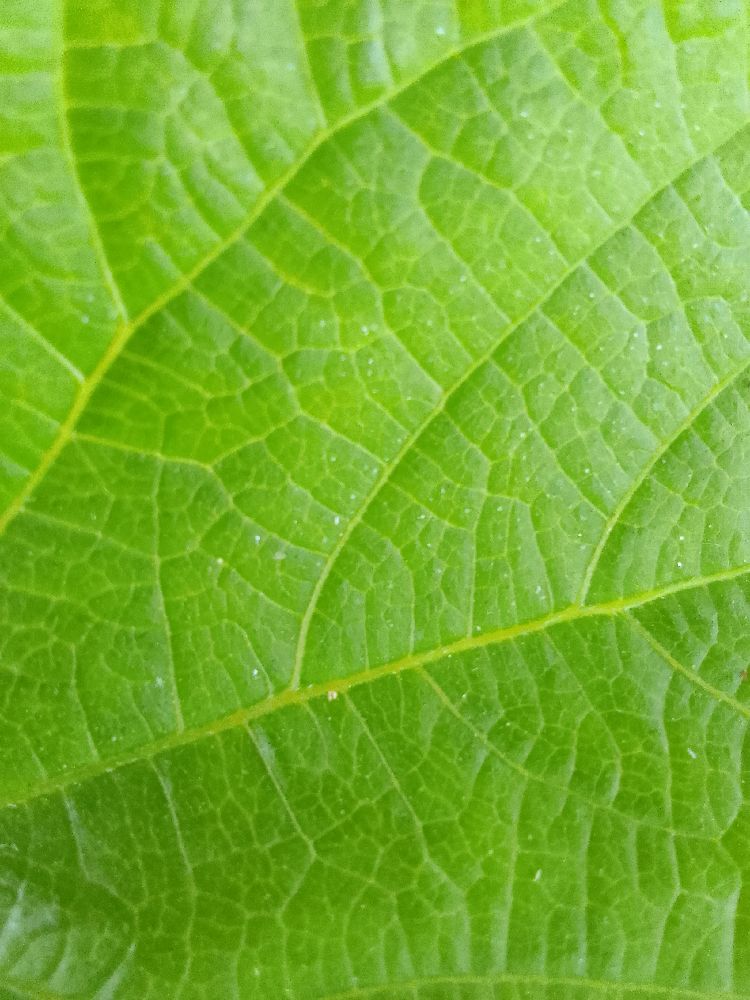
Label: healthy